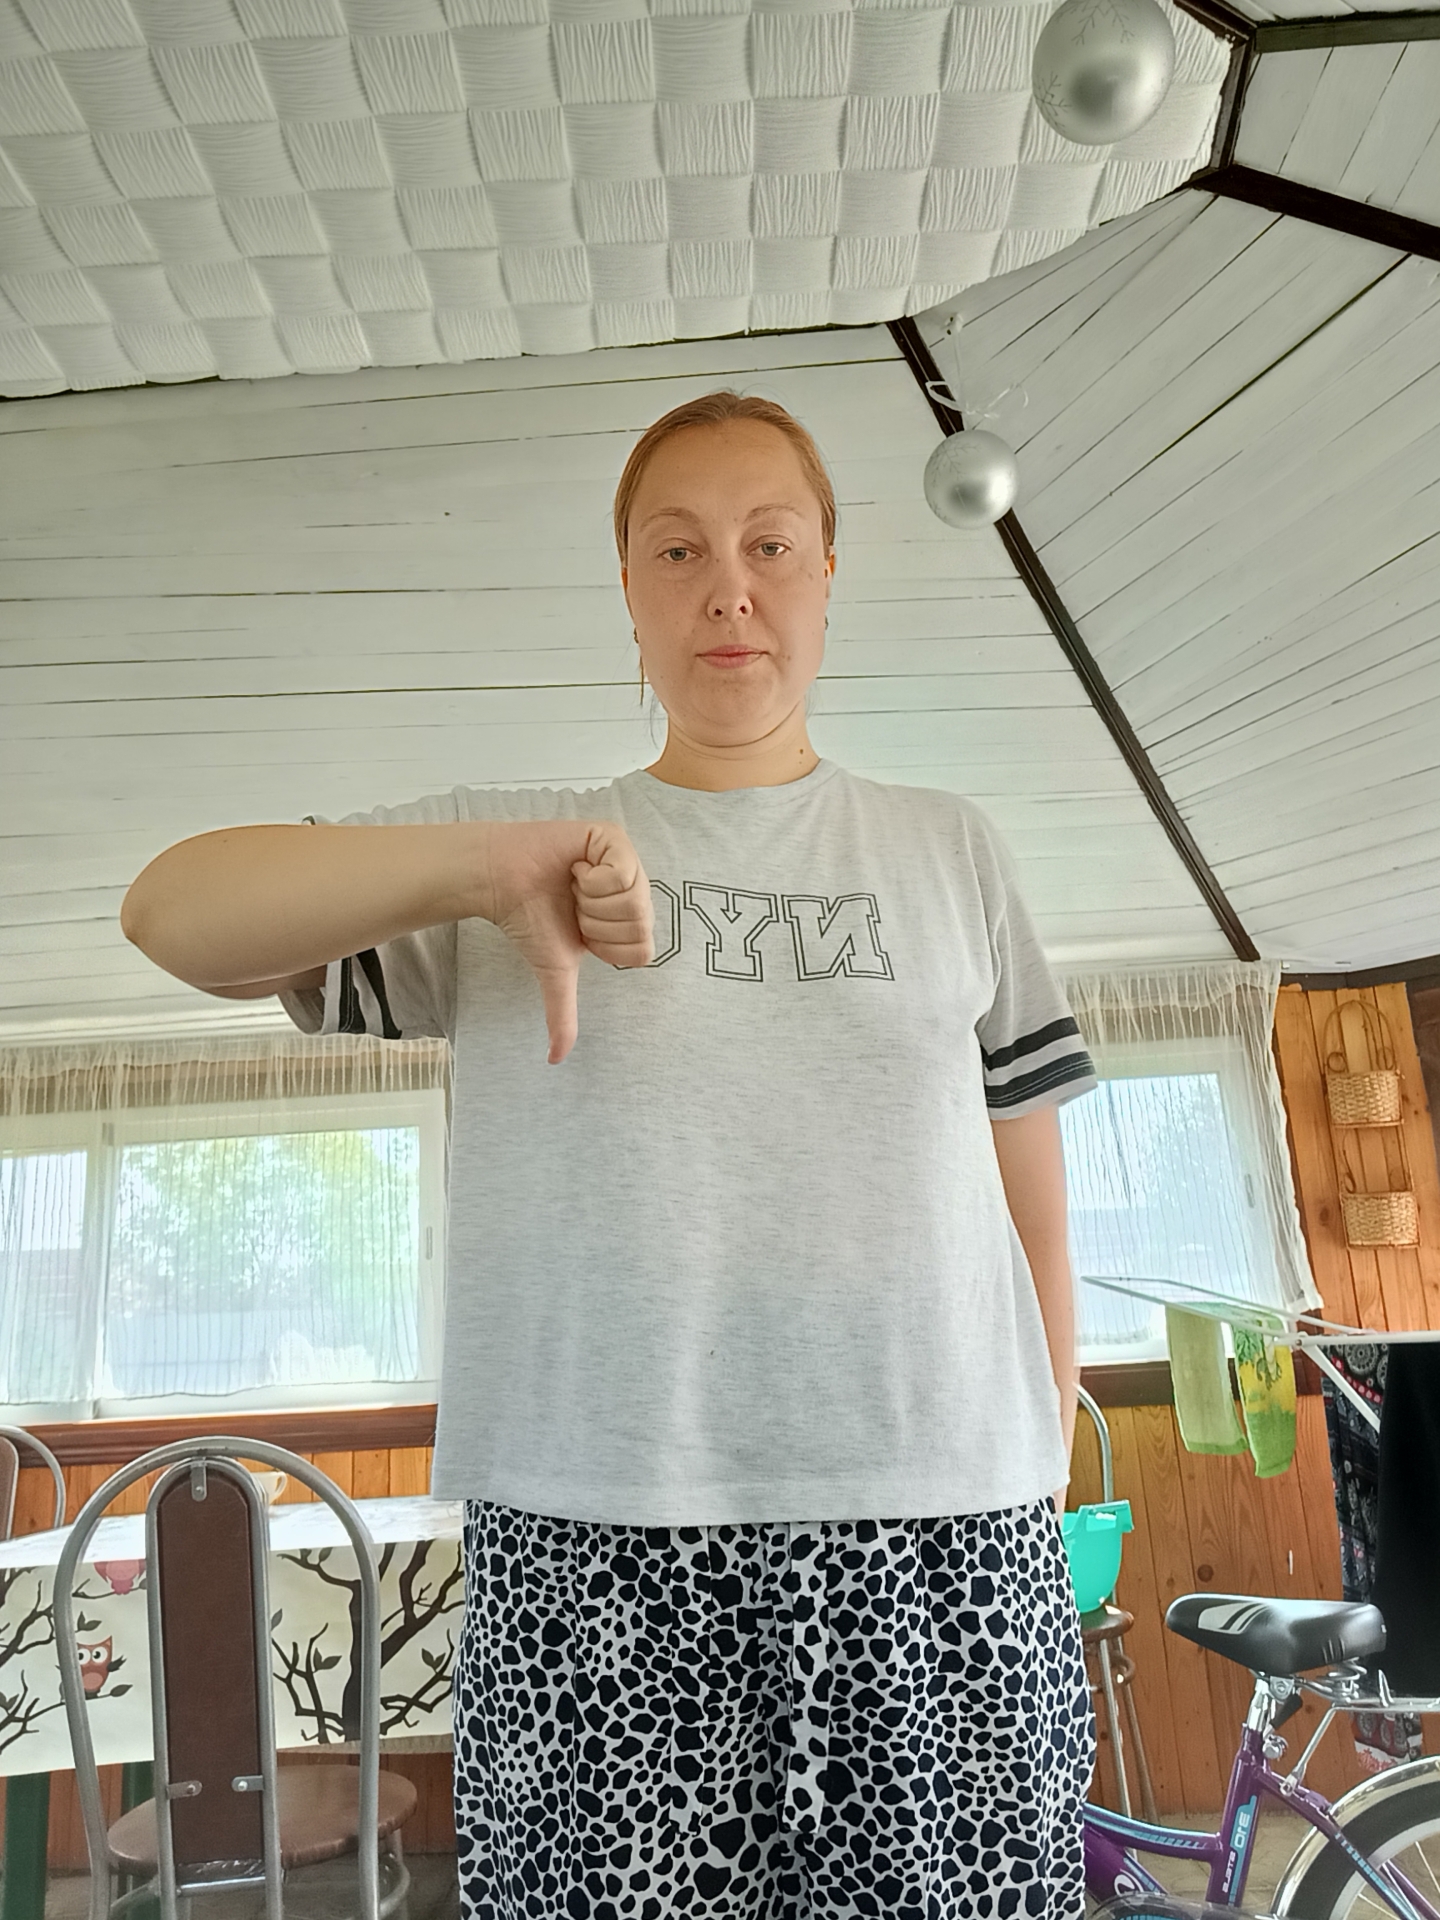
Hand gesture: dislike